Reposaari

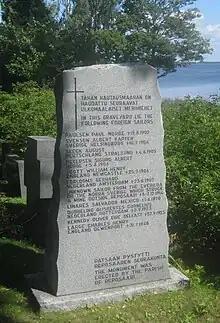
Memorial of foreign sailors at Reposaari cemetery.

Reposaari can be translated as "Fox Island". The Finnish name contains a translation error since the old Swedish name "Reffzöö" refers to word "ref" meaning reef, not "räf" which means fox.